Answer in natural language. Where is metal-framed black chair (marked A) with respect to metal-framed black chair (marked B)? Choose between the following options: left or right
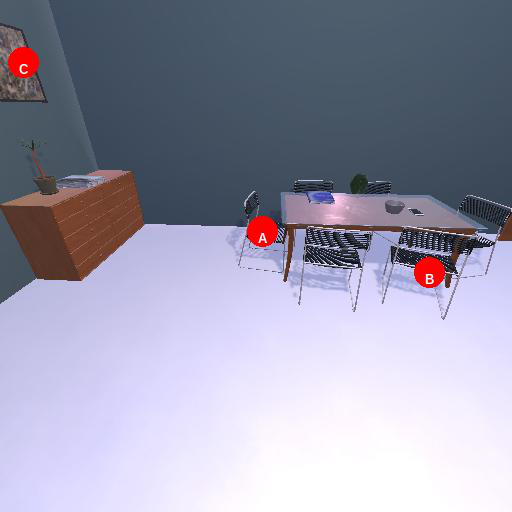
<answer>left</answer>